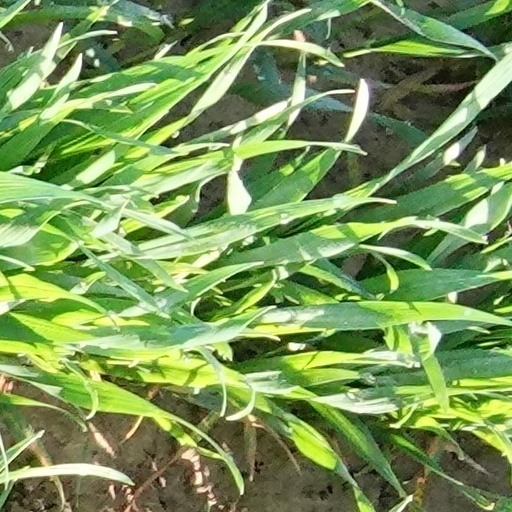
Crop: wheat